PS-2000

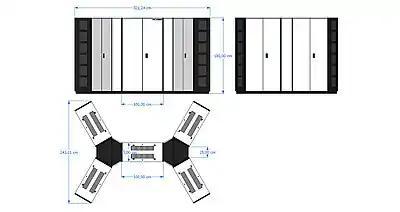
3-axes view of PS-2000

In the middle of the 1970s, it appeared, in the USSR, that the computing power available to process geophysics data, real-time space probes data, mineral prospecting, weather forecast, etc. was far to be sufficient, and that a new class of supercomputers, hundreds of times more powerful than the existing installed systems, was needed.